Nee Jathaga Nenundali

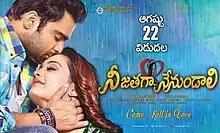
Poster

Nee Jathaga Nenundali is a 2014 Telugu romantic musical drama film directed by Jaya Ravindra. The name is taken from the song of the same name from the 2014 film "Yevadu". Sachiin J. Joshi and Nazia Hussain star in lead roles. It is an official remake of 2013 film "Aashiqui 2", which was an adaptation of both the original 1937 version and the 1976 remake of "A Star is Born" films.